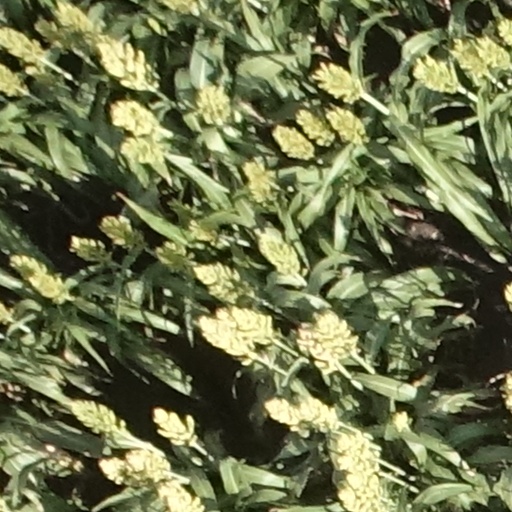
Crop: sorghum